Stonebreen

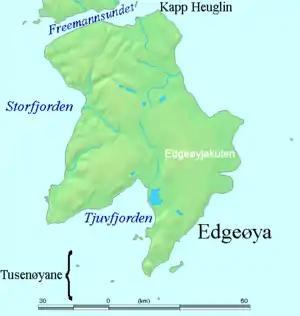
Stonebreen is a glacier located on the eastern coast of Edgeøya, Svalbard.

Stonebreen is a glacier on Edgeøya, Svalbard. The glacier extends into the sea, and defines the eastern point of the island. Former names of the glacier include "Disco Hook", "Steinnase" and "Stansforelandshuk".